Ghost town

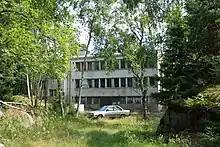
Abandoned mining building on the Jussarö island in Ekenäs, Raseborg, Finland

The town of Dhanushkodi, India is a ghost town. It was destroyed during the 1964 Rameswaram cyclone and remains uninhabited in the aftermath.